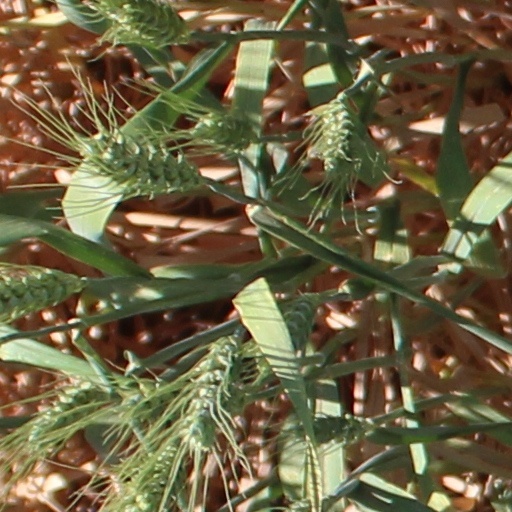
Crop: wheat